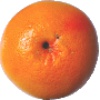
Label: Grapefruit Pink 1